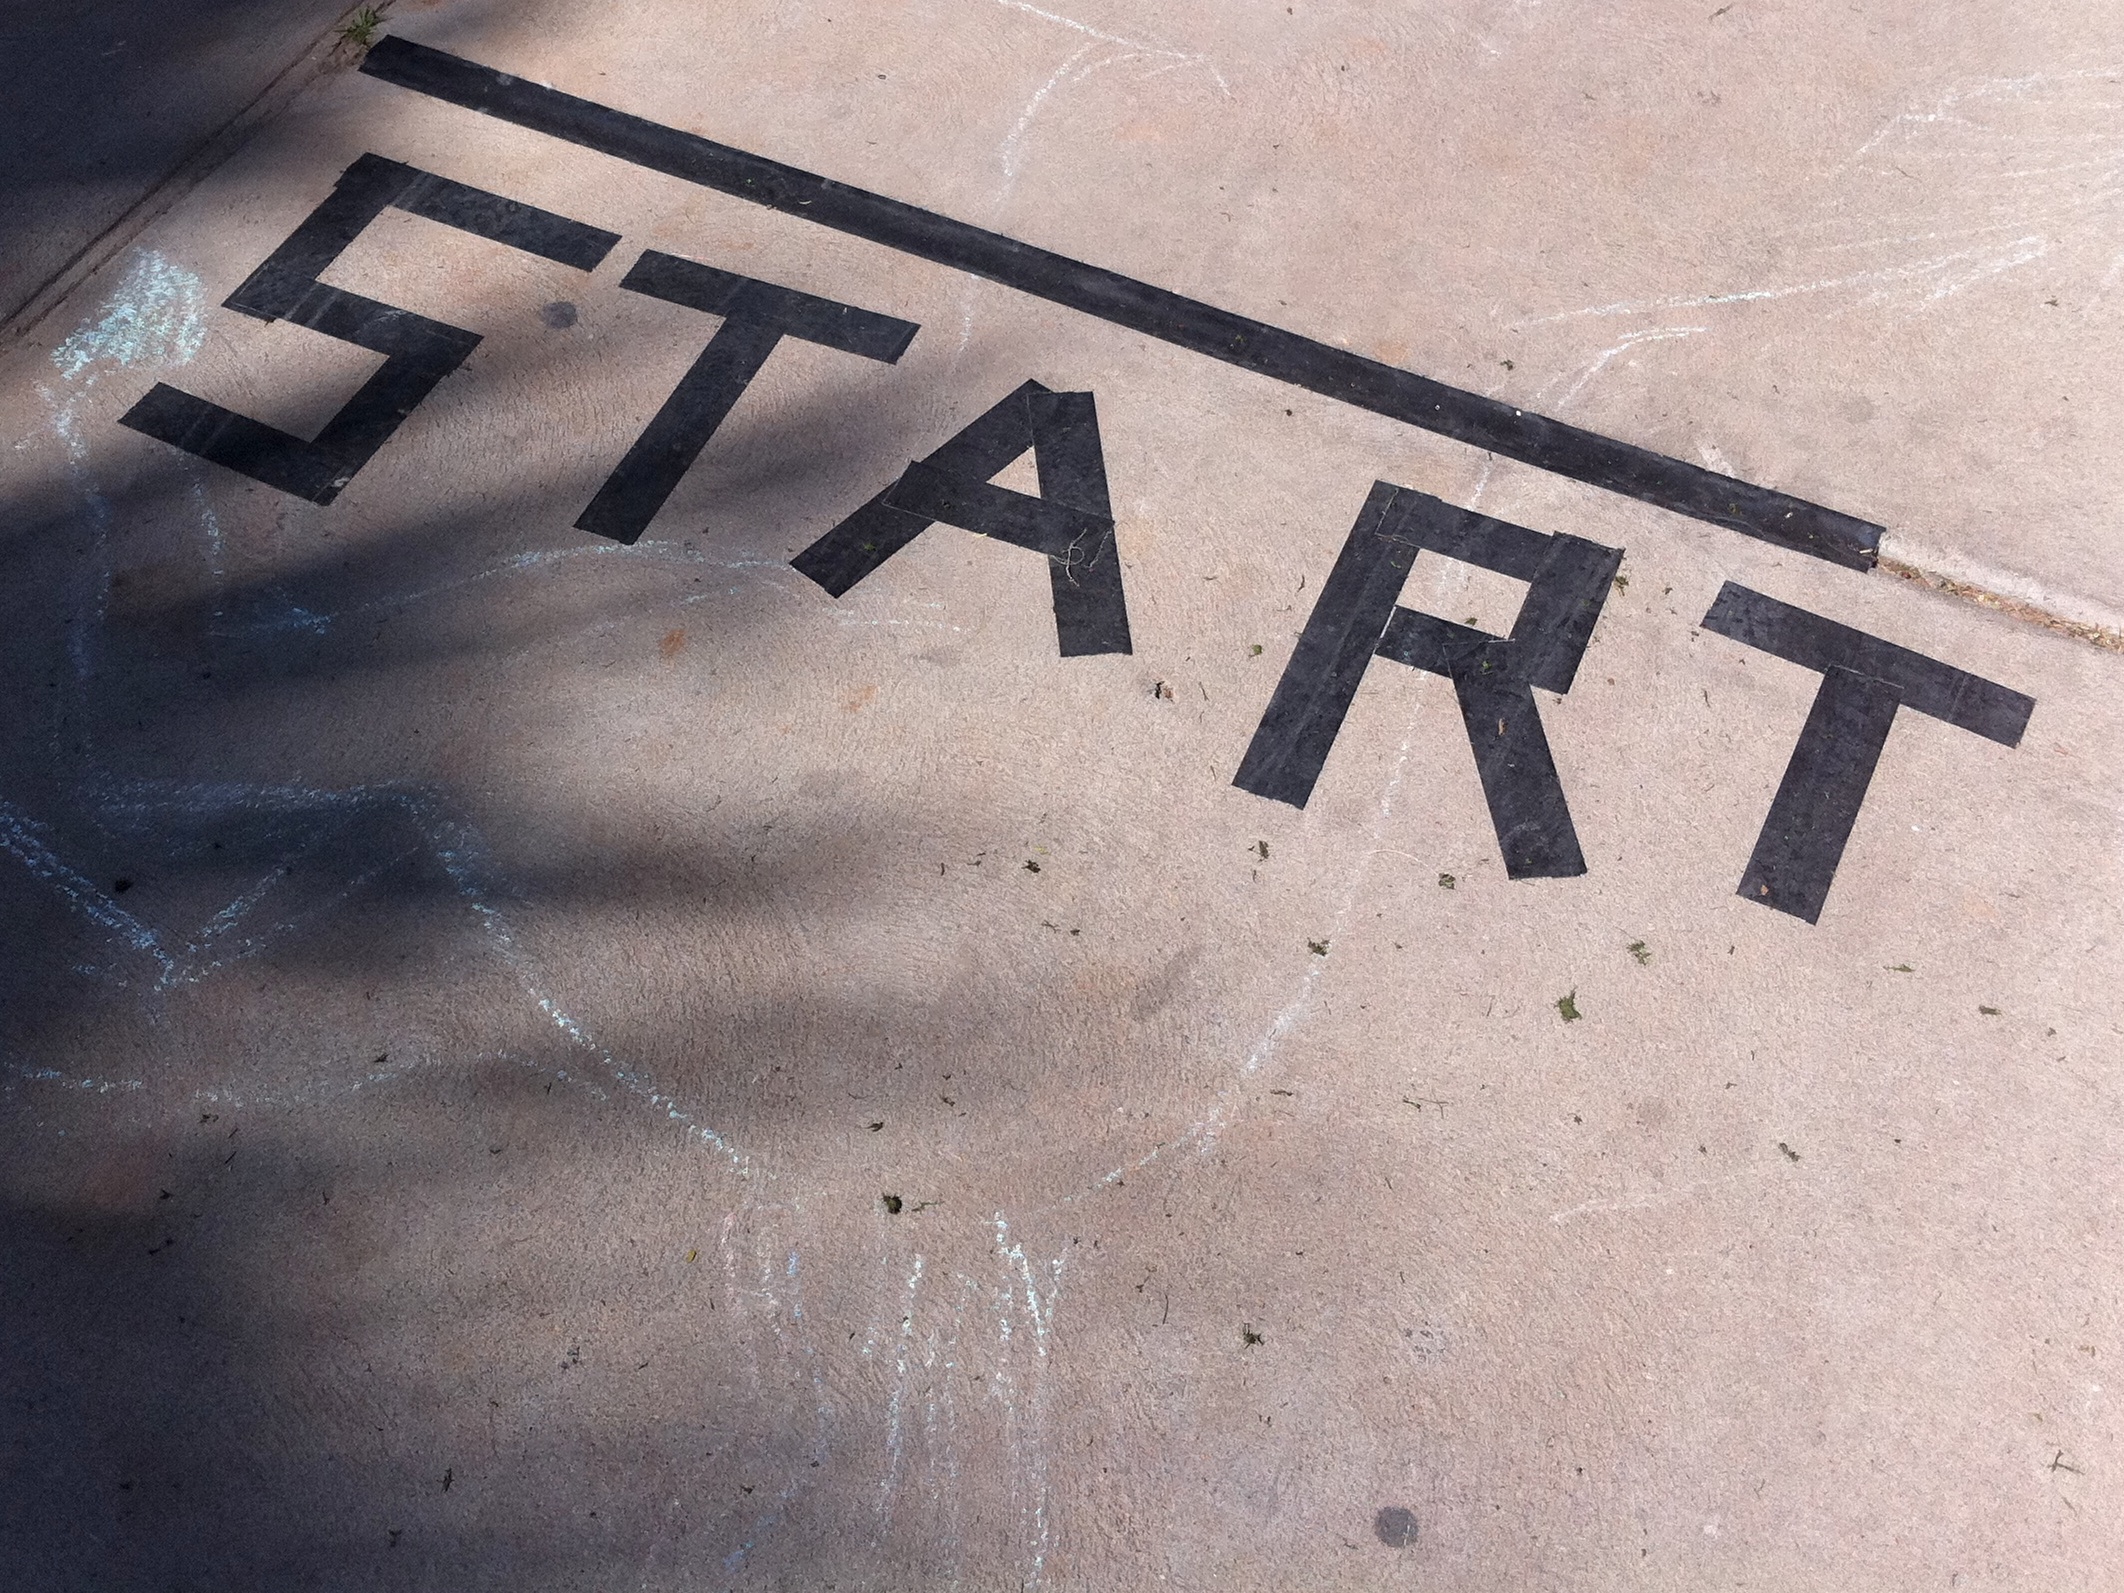
number, line, start, font, shape, dailyshoot